Great Canadian Railway Journeys

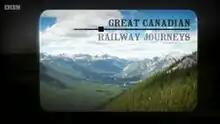

Great Canadian Railway Journeys is a BBC travel documentary series presented by Michael Portillo and aired on BBC Two. Using an 1899 copy of Appleton's Guidebook to the railways of the United States and Canada, Portillo explores historic Canadian railways and learns about the places along the way.